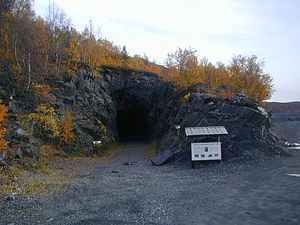
Bjørnvatntunnelen
Bjørnvatntunnelen
Bjørnvatntunnelen er en tunnel i AS Sydvarangers tidligere mine i Bjørnevatn syd om Kirkenes i Sør-Varangers kommune i Finnmark fylke i Norge. Sammen med den nærliggende Rørbua er tunnelen fredet.